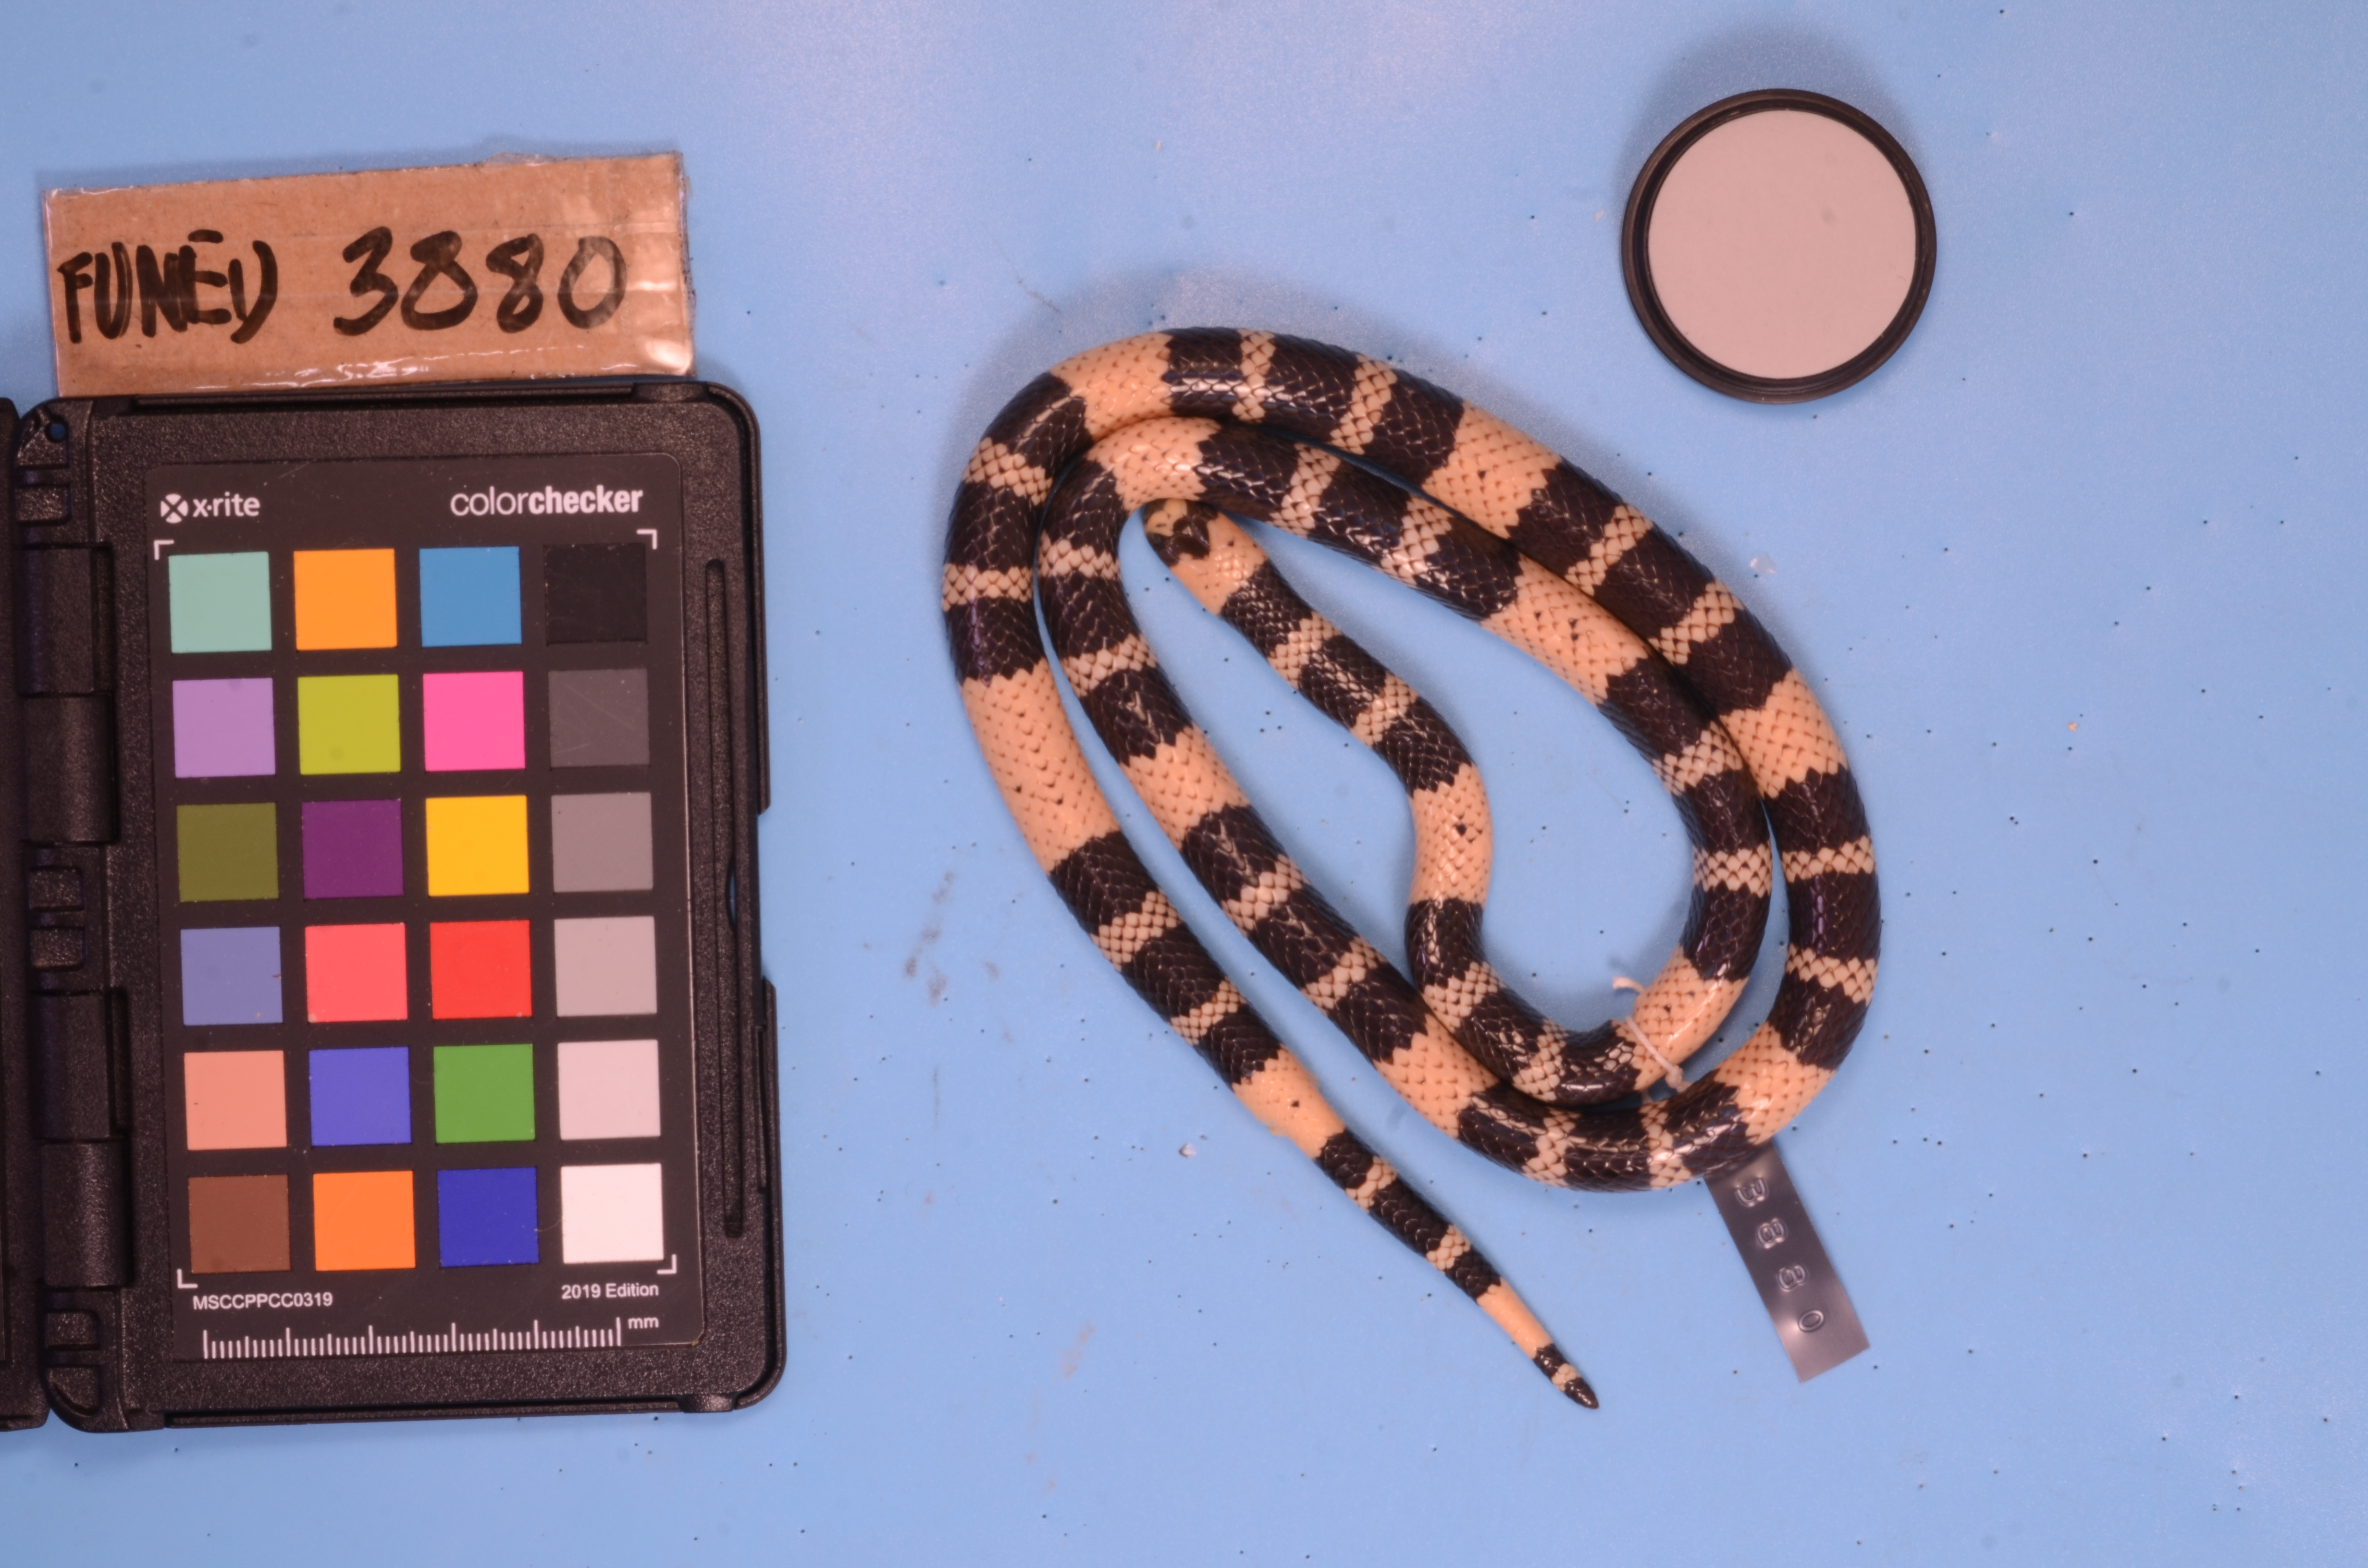
Species: Micrurus carvalhoi
View: dorsal
Mimicry status: model